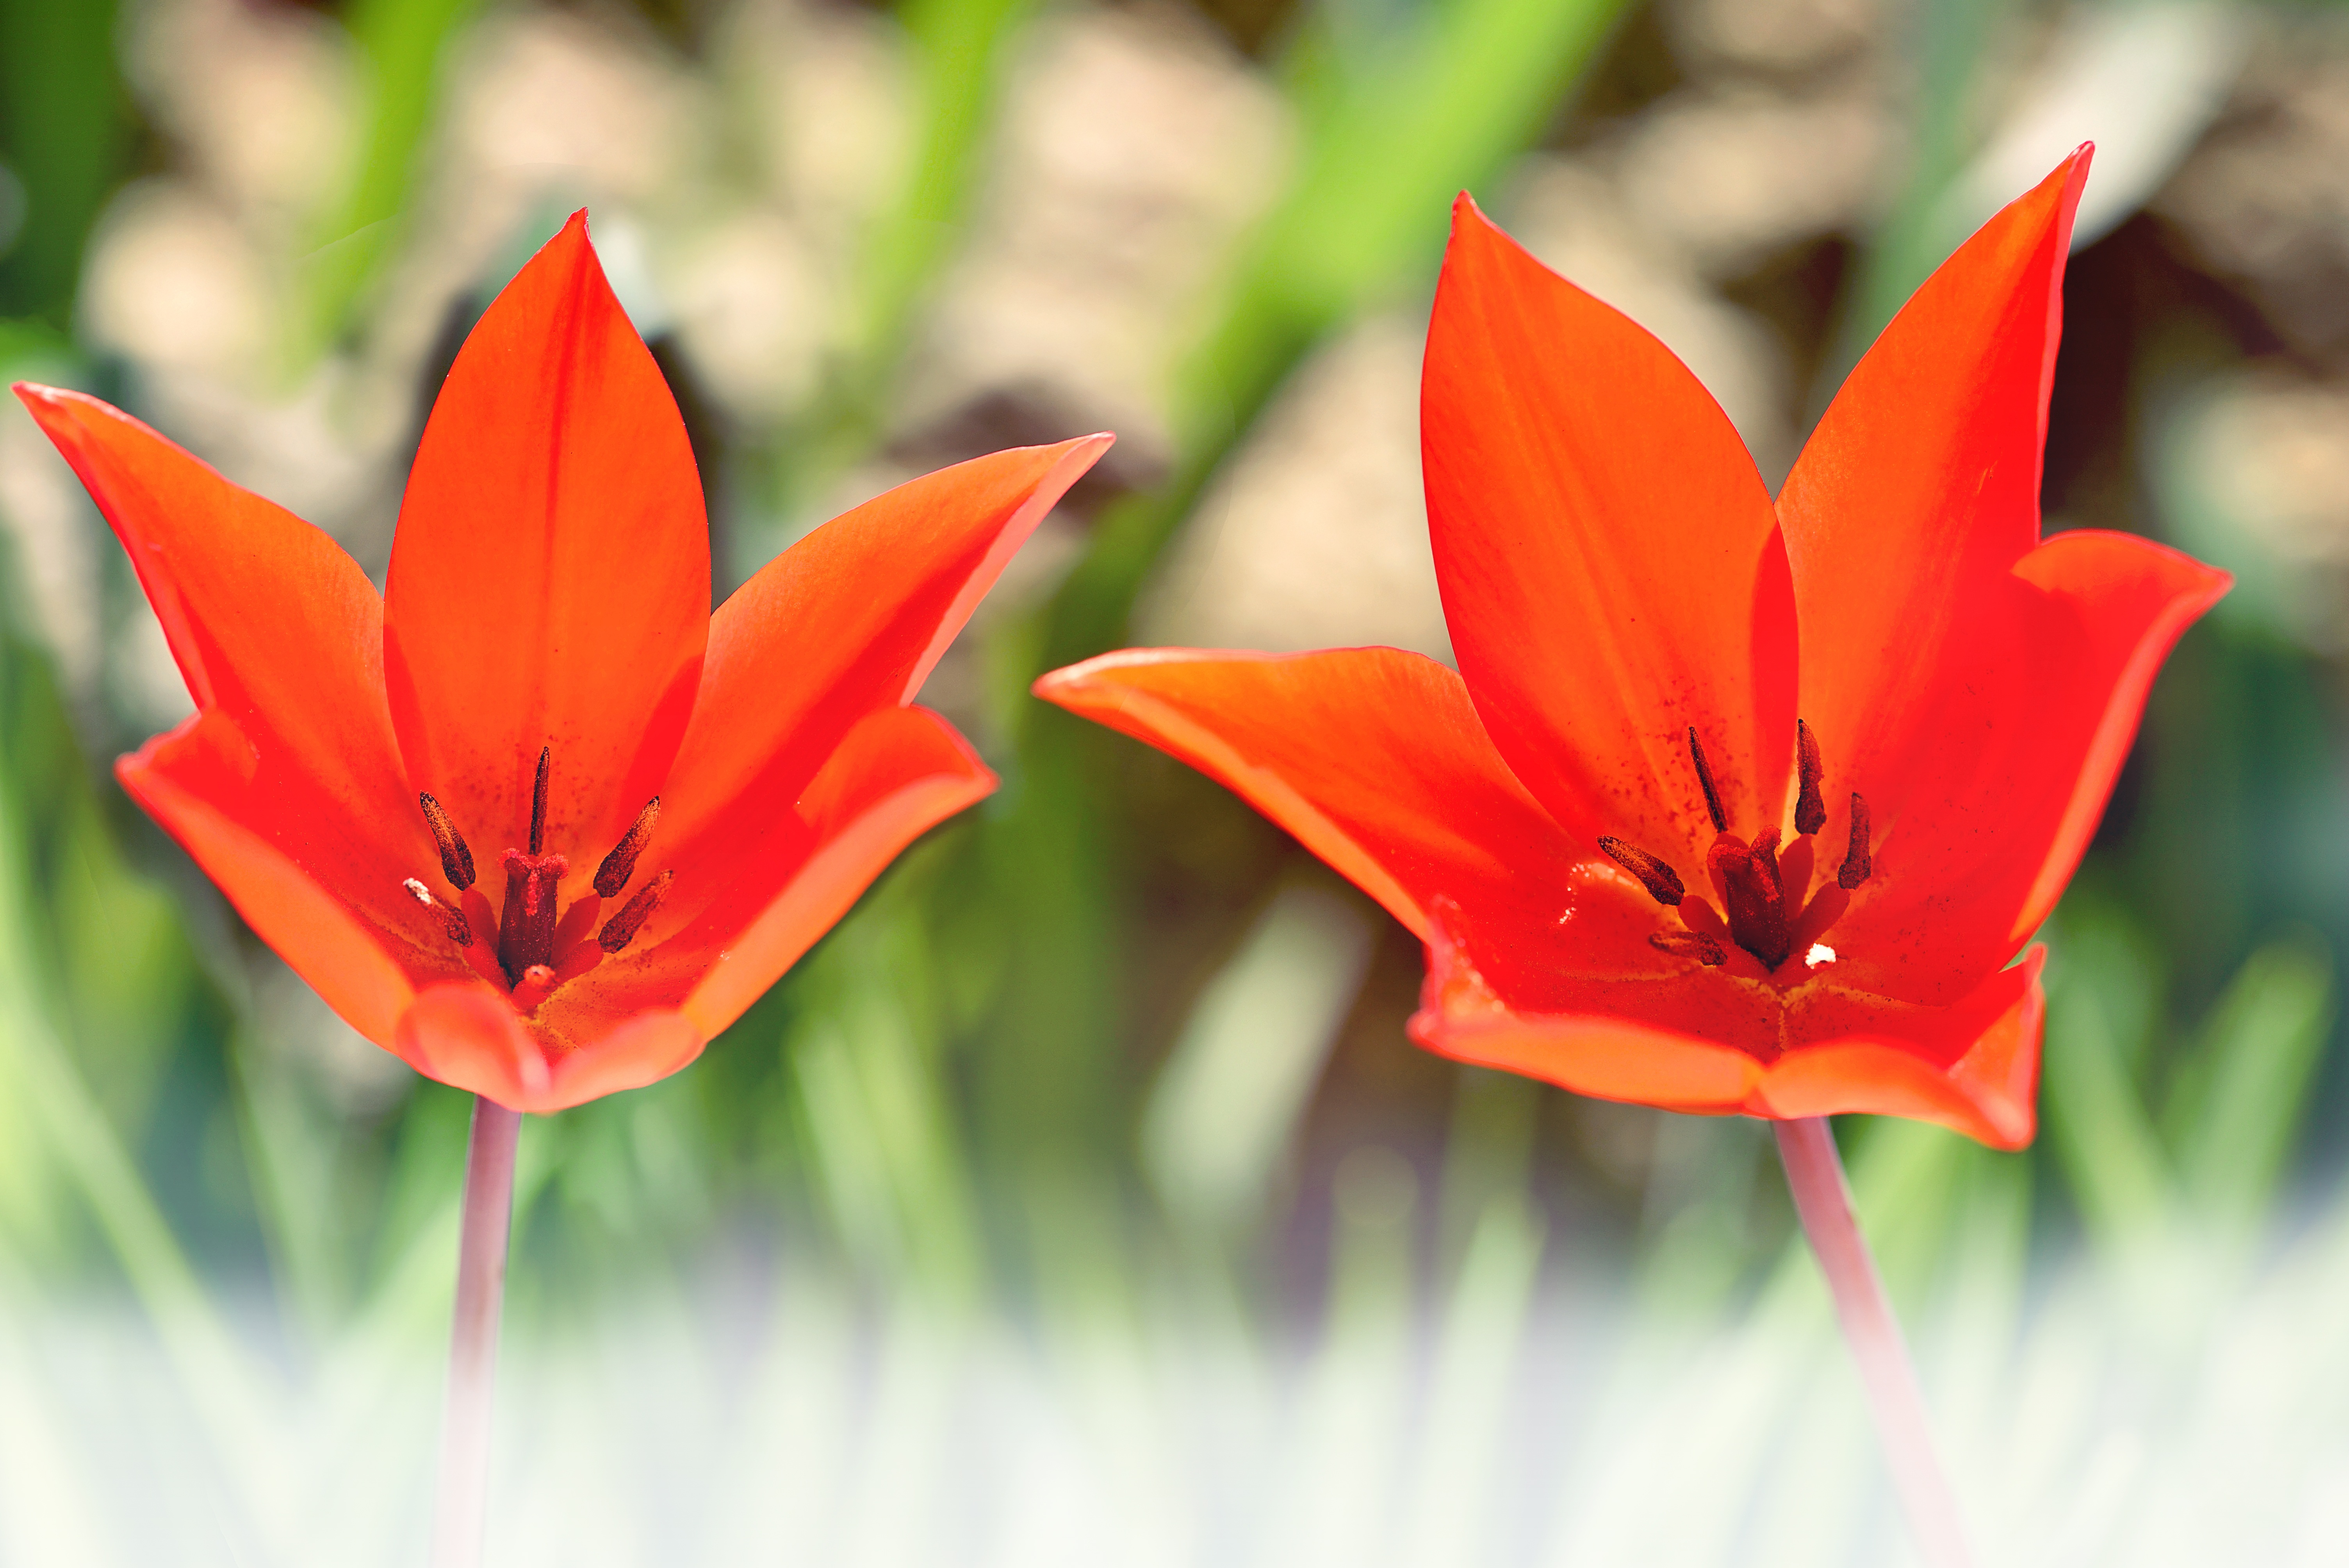
blossom, plant, leaf, flower, petal, bloom, tulip, spring, red, botany, garden, close, flora, flowers, close up, pair, tulips, lily, spring flowers, macro photography, flowering plant, cut flowers, lily family, orange lily, plant stem, land plant, star tulips